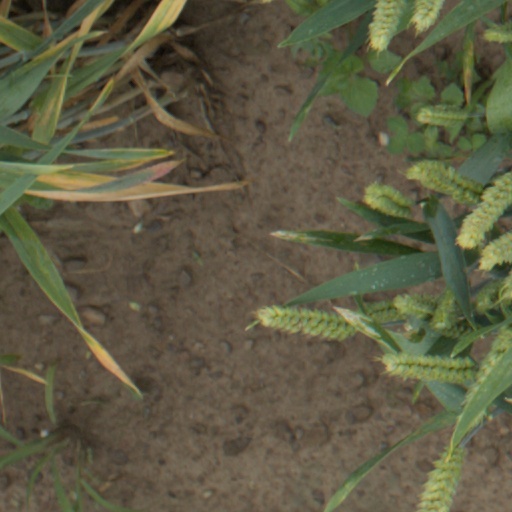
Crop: wheat